Ohlone Park

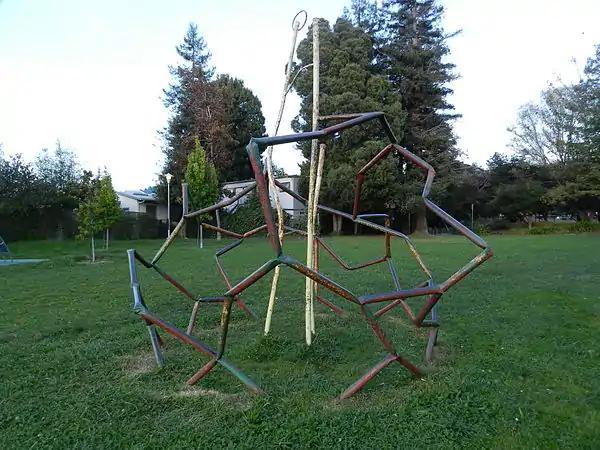
Jungle gym sculpture dating from the People's Park Annex (2011)

The park was created "ad hoc" by Berkeley citizens in connection with the People's Park controversy of the late 1960s. After Berkeley agreed to fund the cost to underground the BART lines through the city limits, the land, which was originally occupied by residences, was acquired then razed by BART during the cut-and-cover construction of its subway through Berkeley. After the trench for the subway was filled in, BART planned to construct apartment complexes on the strip. However, after the May 1969 protests and "Bloody Thursday" event over the People's Park site south of the main campus of UC-Berkeley, Berkeley citizens began planting sod and trees on the vacant strip and dubbed it "People's Park Annex".